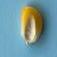
Maize quality: Good